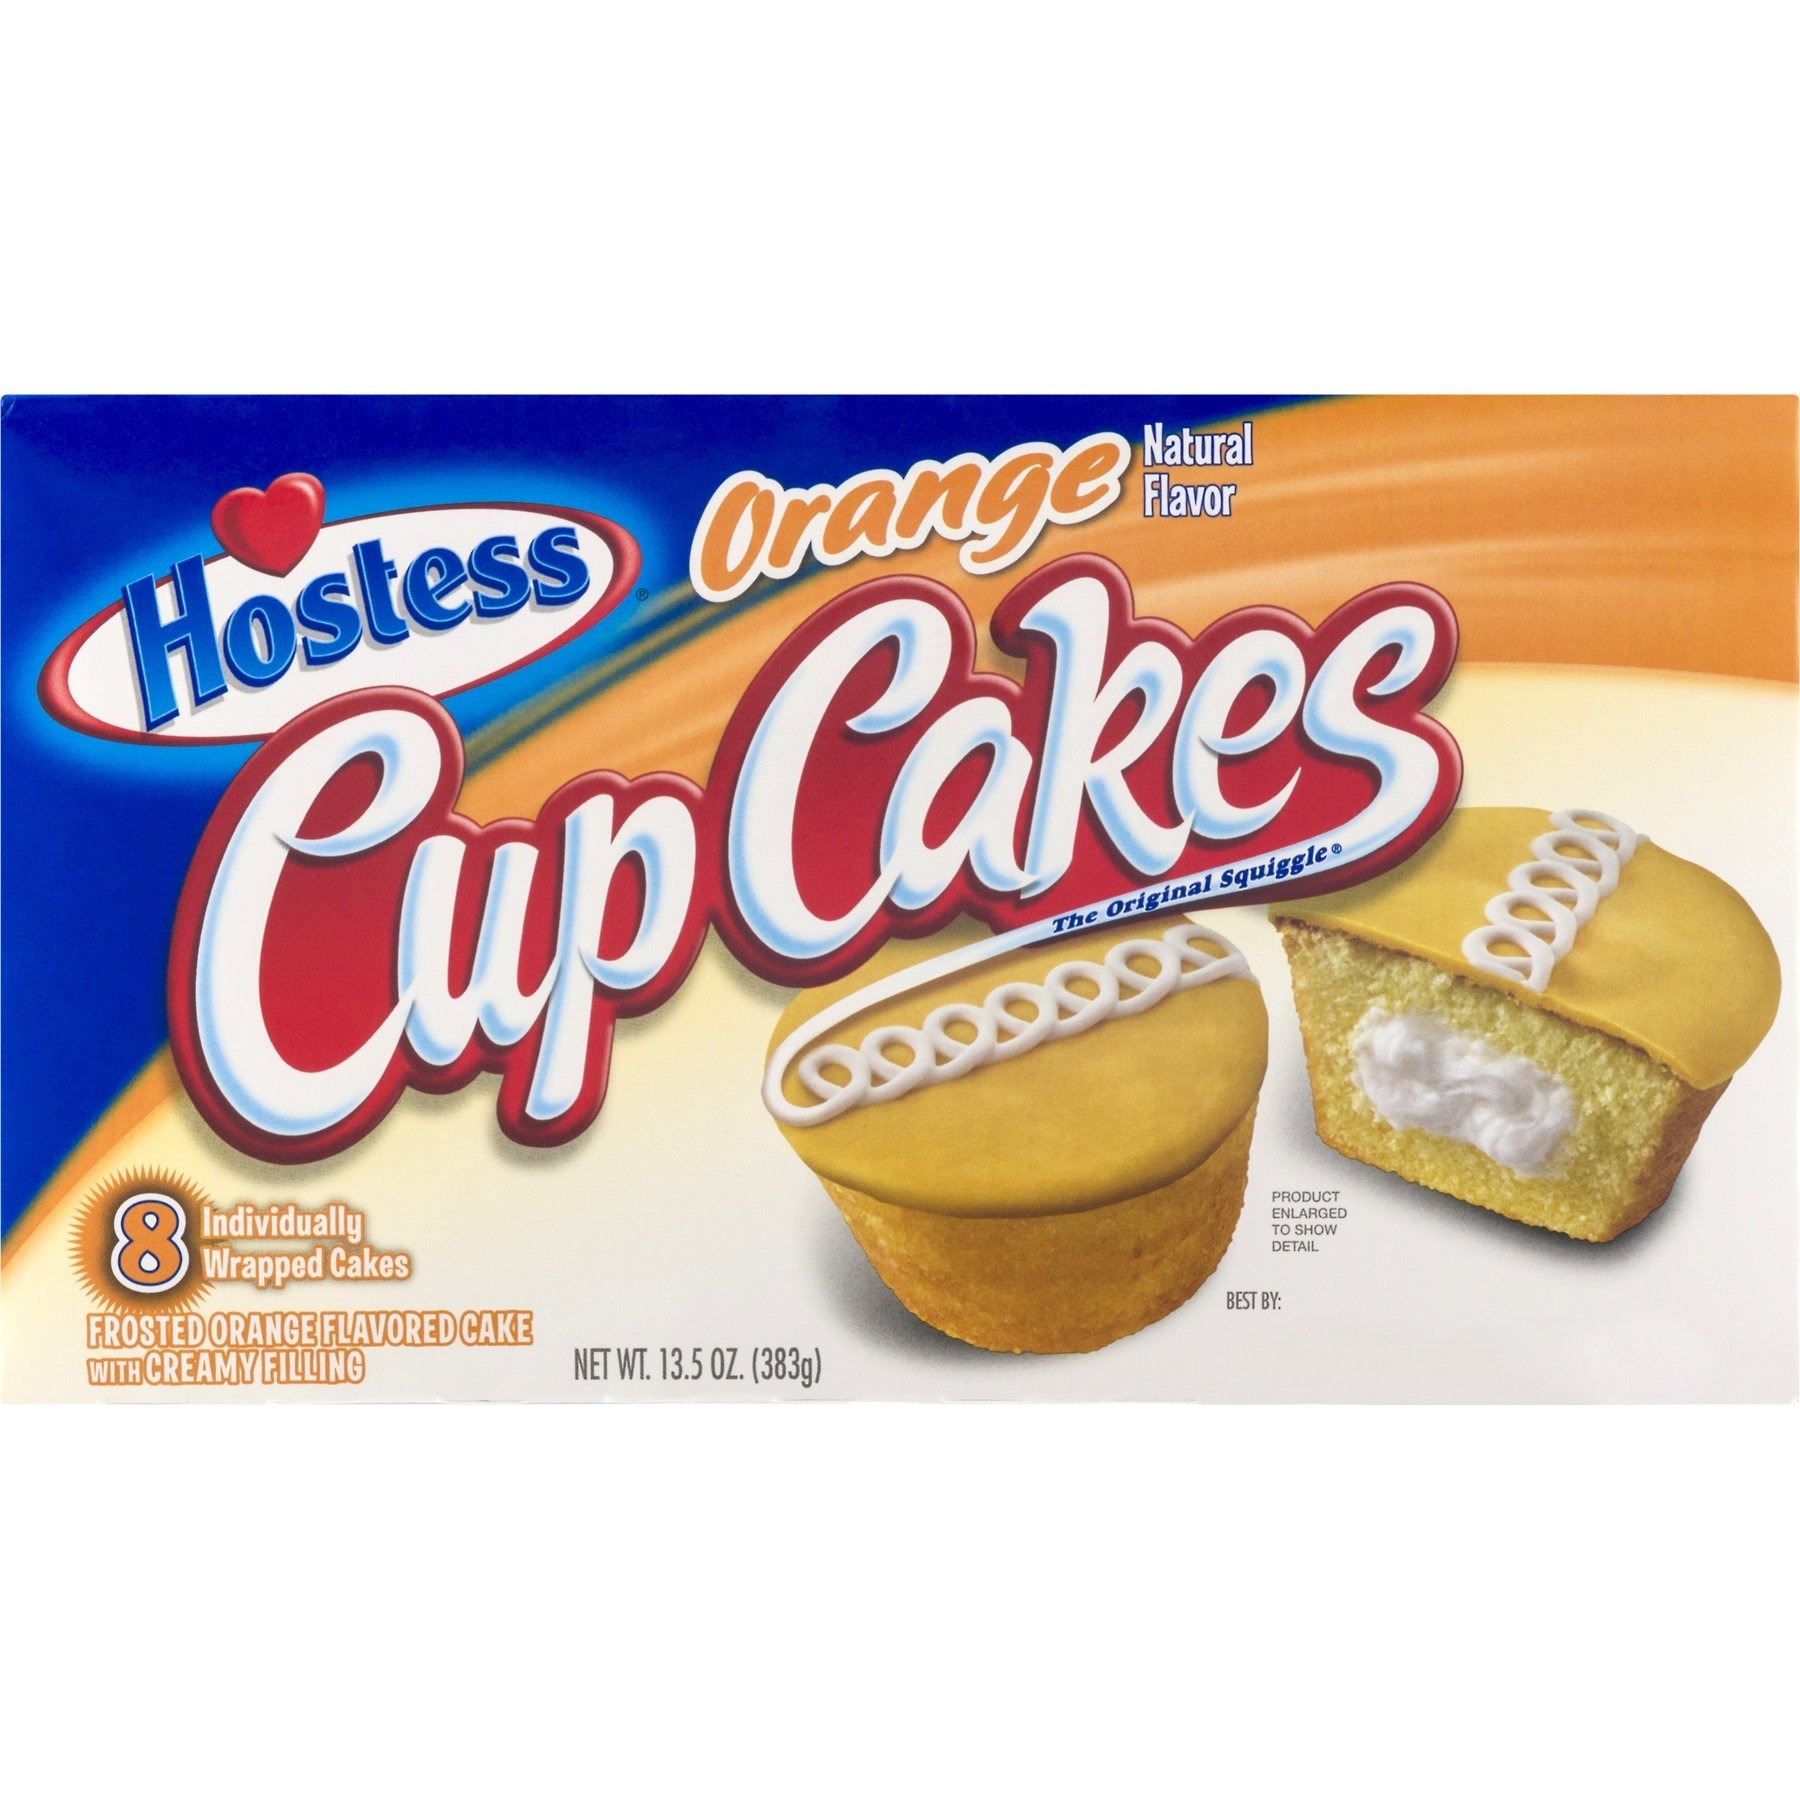
Item Name: Hostess, "The Sweetest Comeback in History", Various Styles and Flavors, 8 Count, 13.5oz Box (Pack of 3) (Orange Cupcakes)
Bullet Point 1: Hostess
Bullet Point 2: The Sweetest Comenback
Bullet Point 3: Flavor : Orange Creme Filled Cupcakes
Bullet Point 4: 8 Count, 13.5oz Box
Bullet Point 5: Pack of 3
Product Description: Hostess, "The Sweetest Comeback in History", Various Styles and Flavors, 8 Count, 13.5oz Box (Pack of 3) (Orange Cupcakes)
Value: 40.5
Unit: Ounce

Price: 3.85